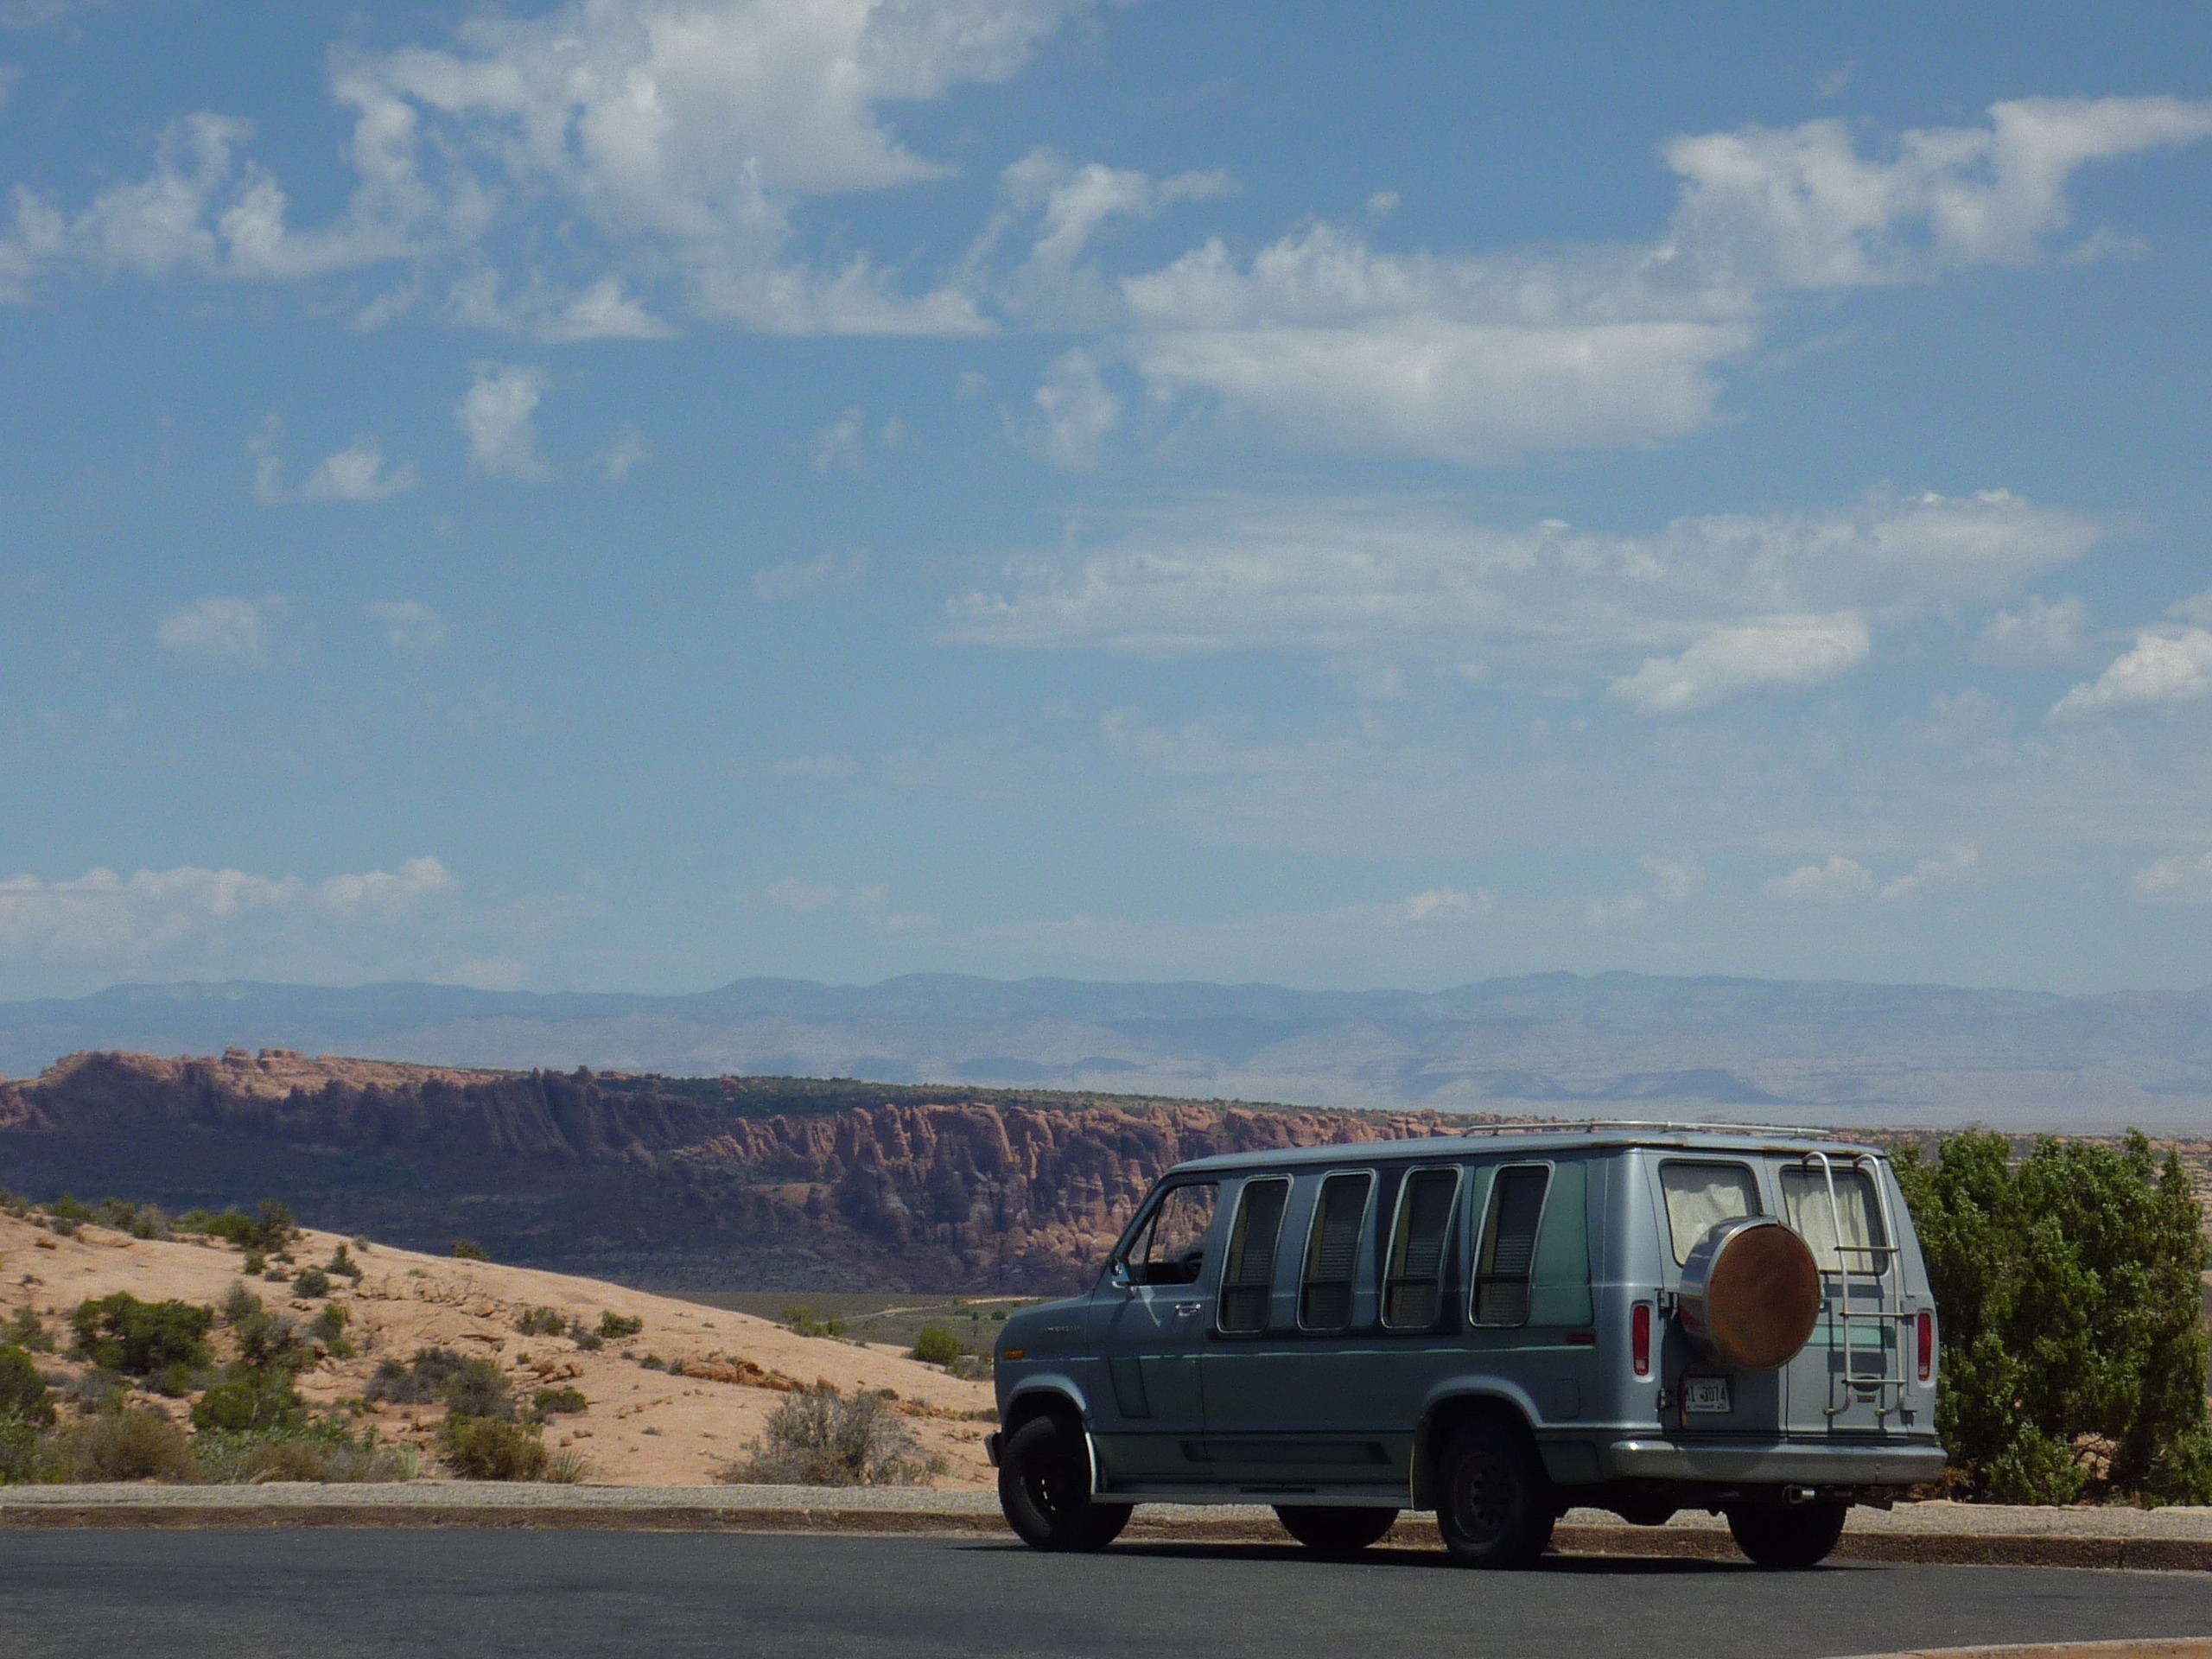
landscape, car, highway, driving, jeep, vehicle, usa, national park, arizona, road trip, econoline, red rocks, ford van